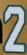
Number: 2